Achalgarh Fort

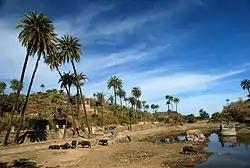
Achalgarh Fort bastions

Achalgarh is a fort situated about north of Mount Abu, a hill station in Rajasthan, India. The fort was originally built by the Paramara dynasty rulers and later reconstructed, renovated and named as Achalgarh by Maharana Kumbha in 1452 CE, one of the 32 forts built during his reign.